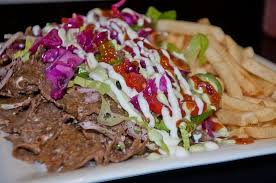
Yemek: kebap